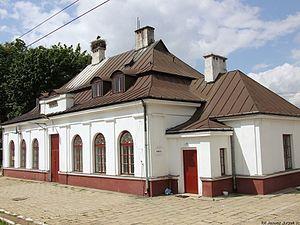
Chotyłów est un village polonais de la gmina de Piszczac dans le powiat de Biała Podlaska de la voïvodie de Lublin dans l'est de la Pologne.